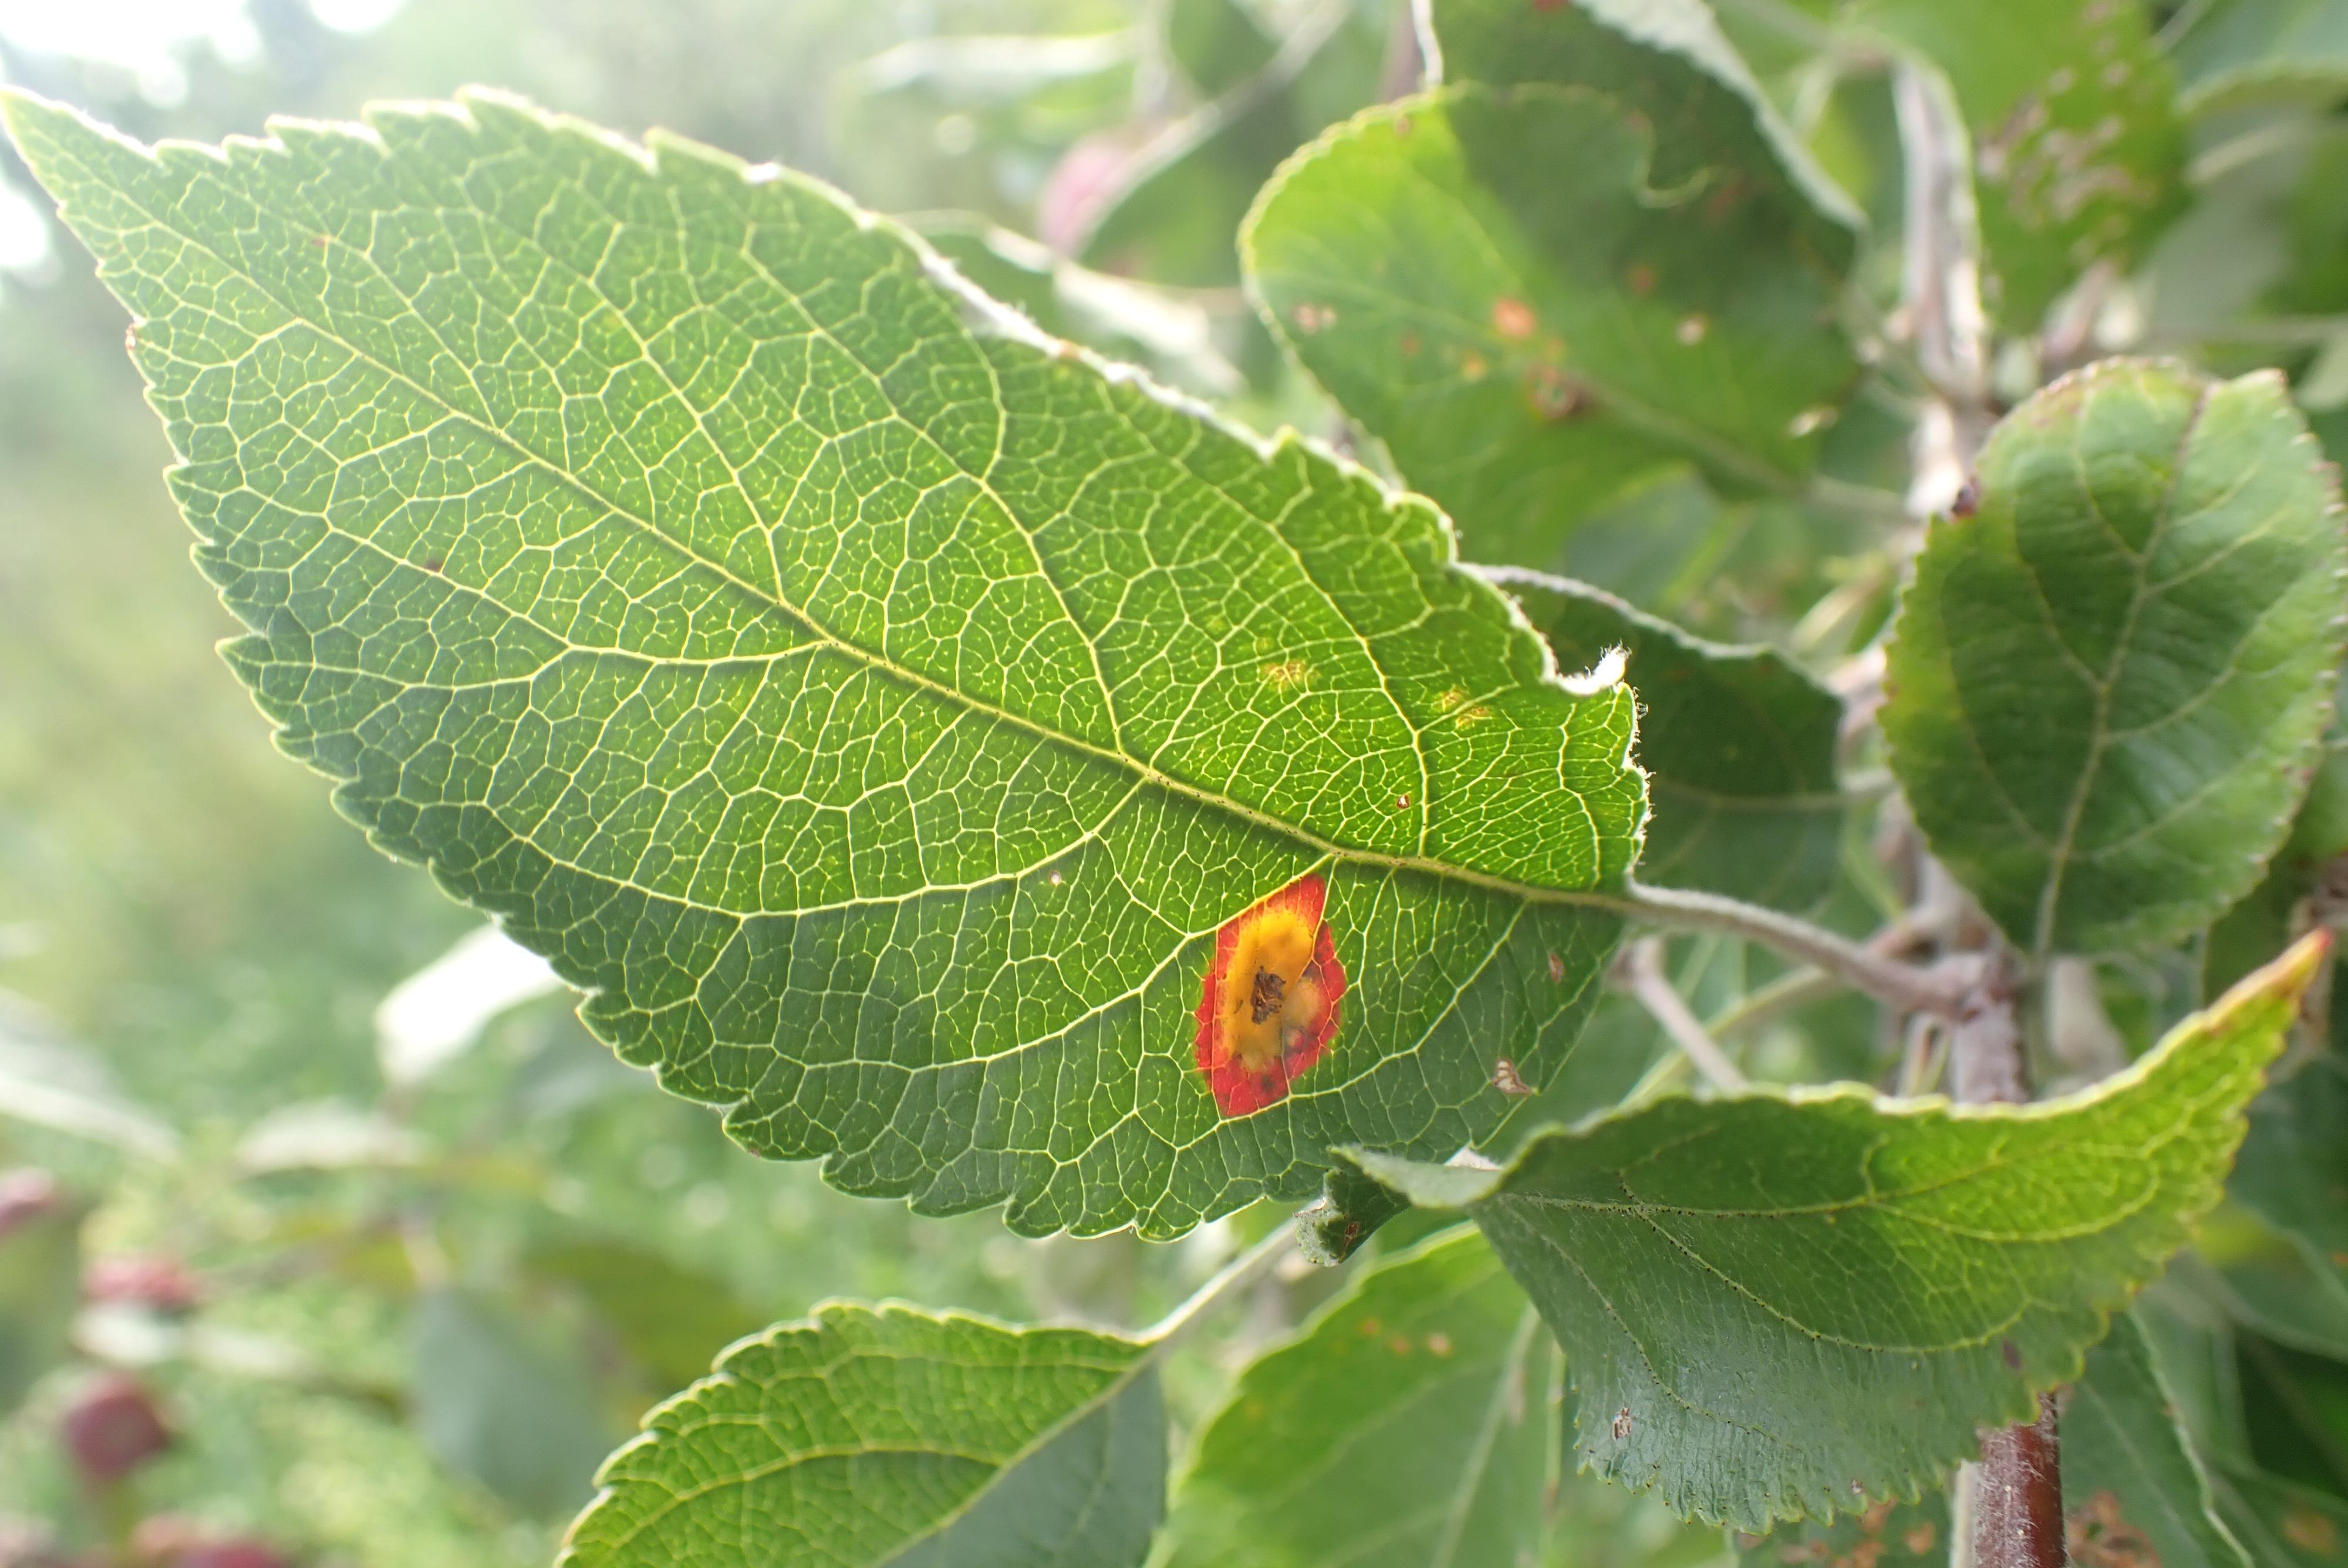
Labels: rust